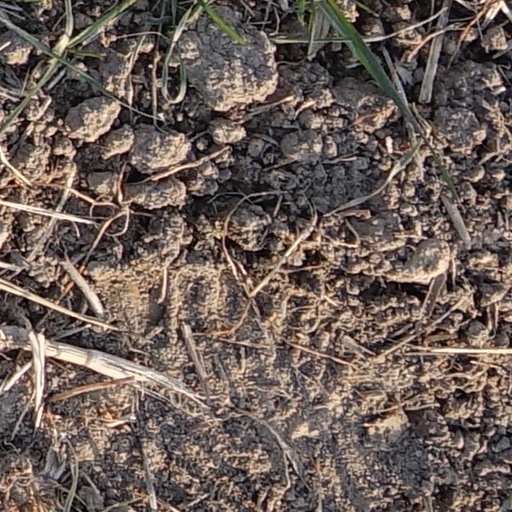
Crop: wheat